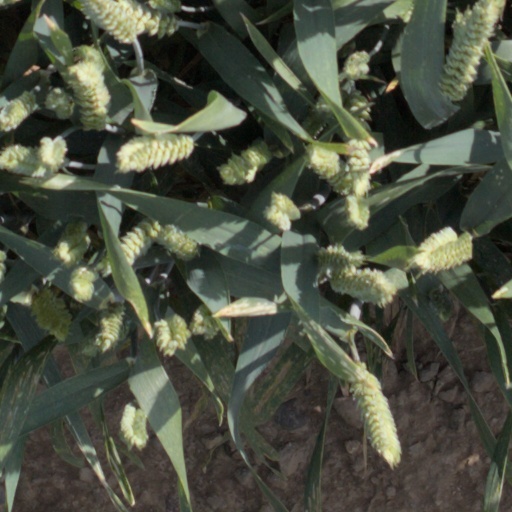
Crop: wheat